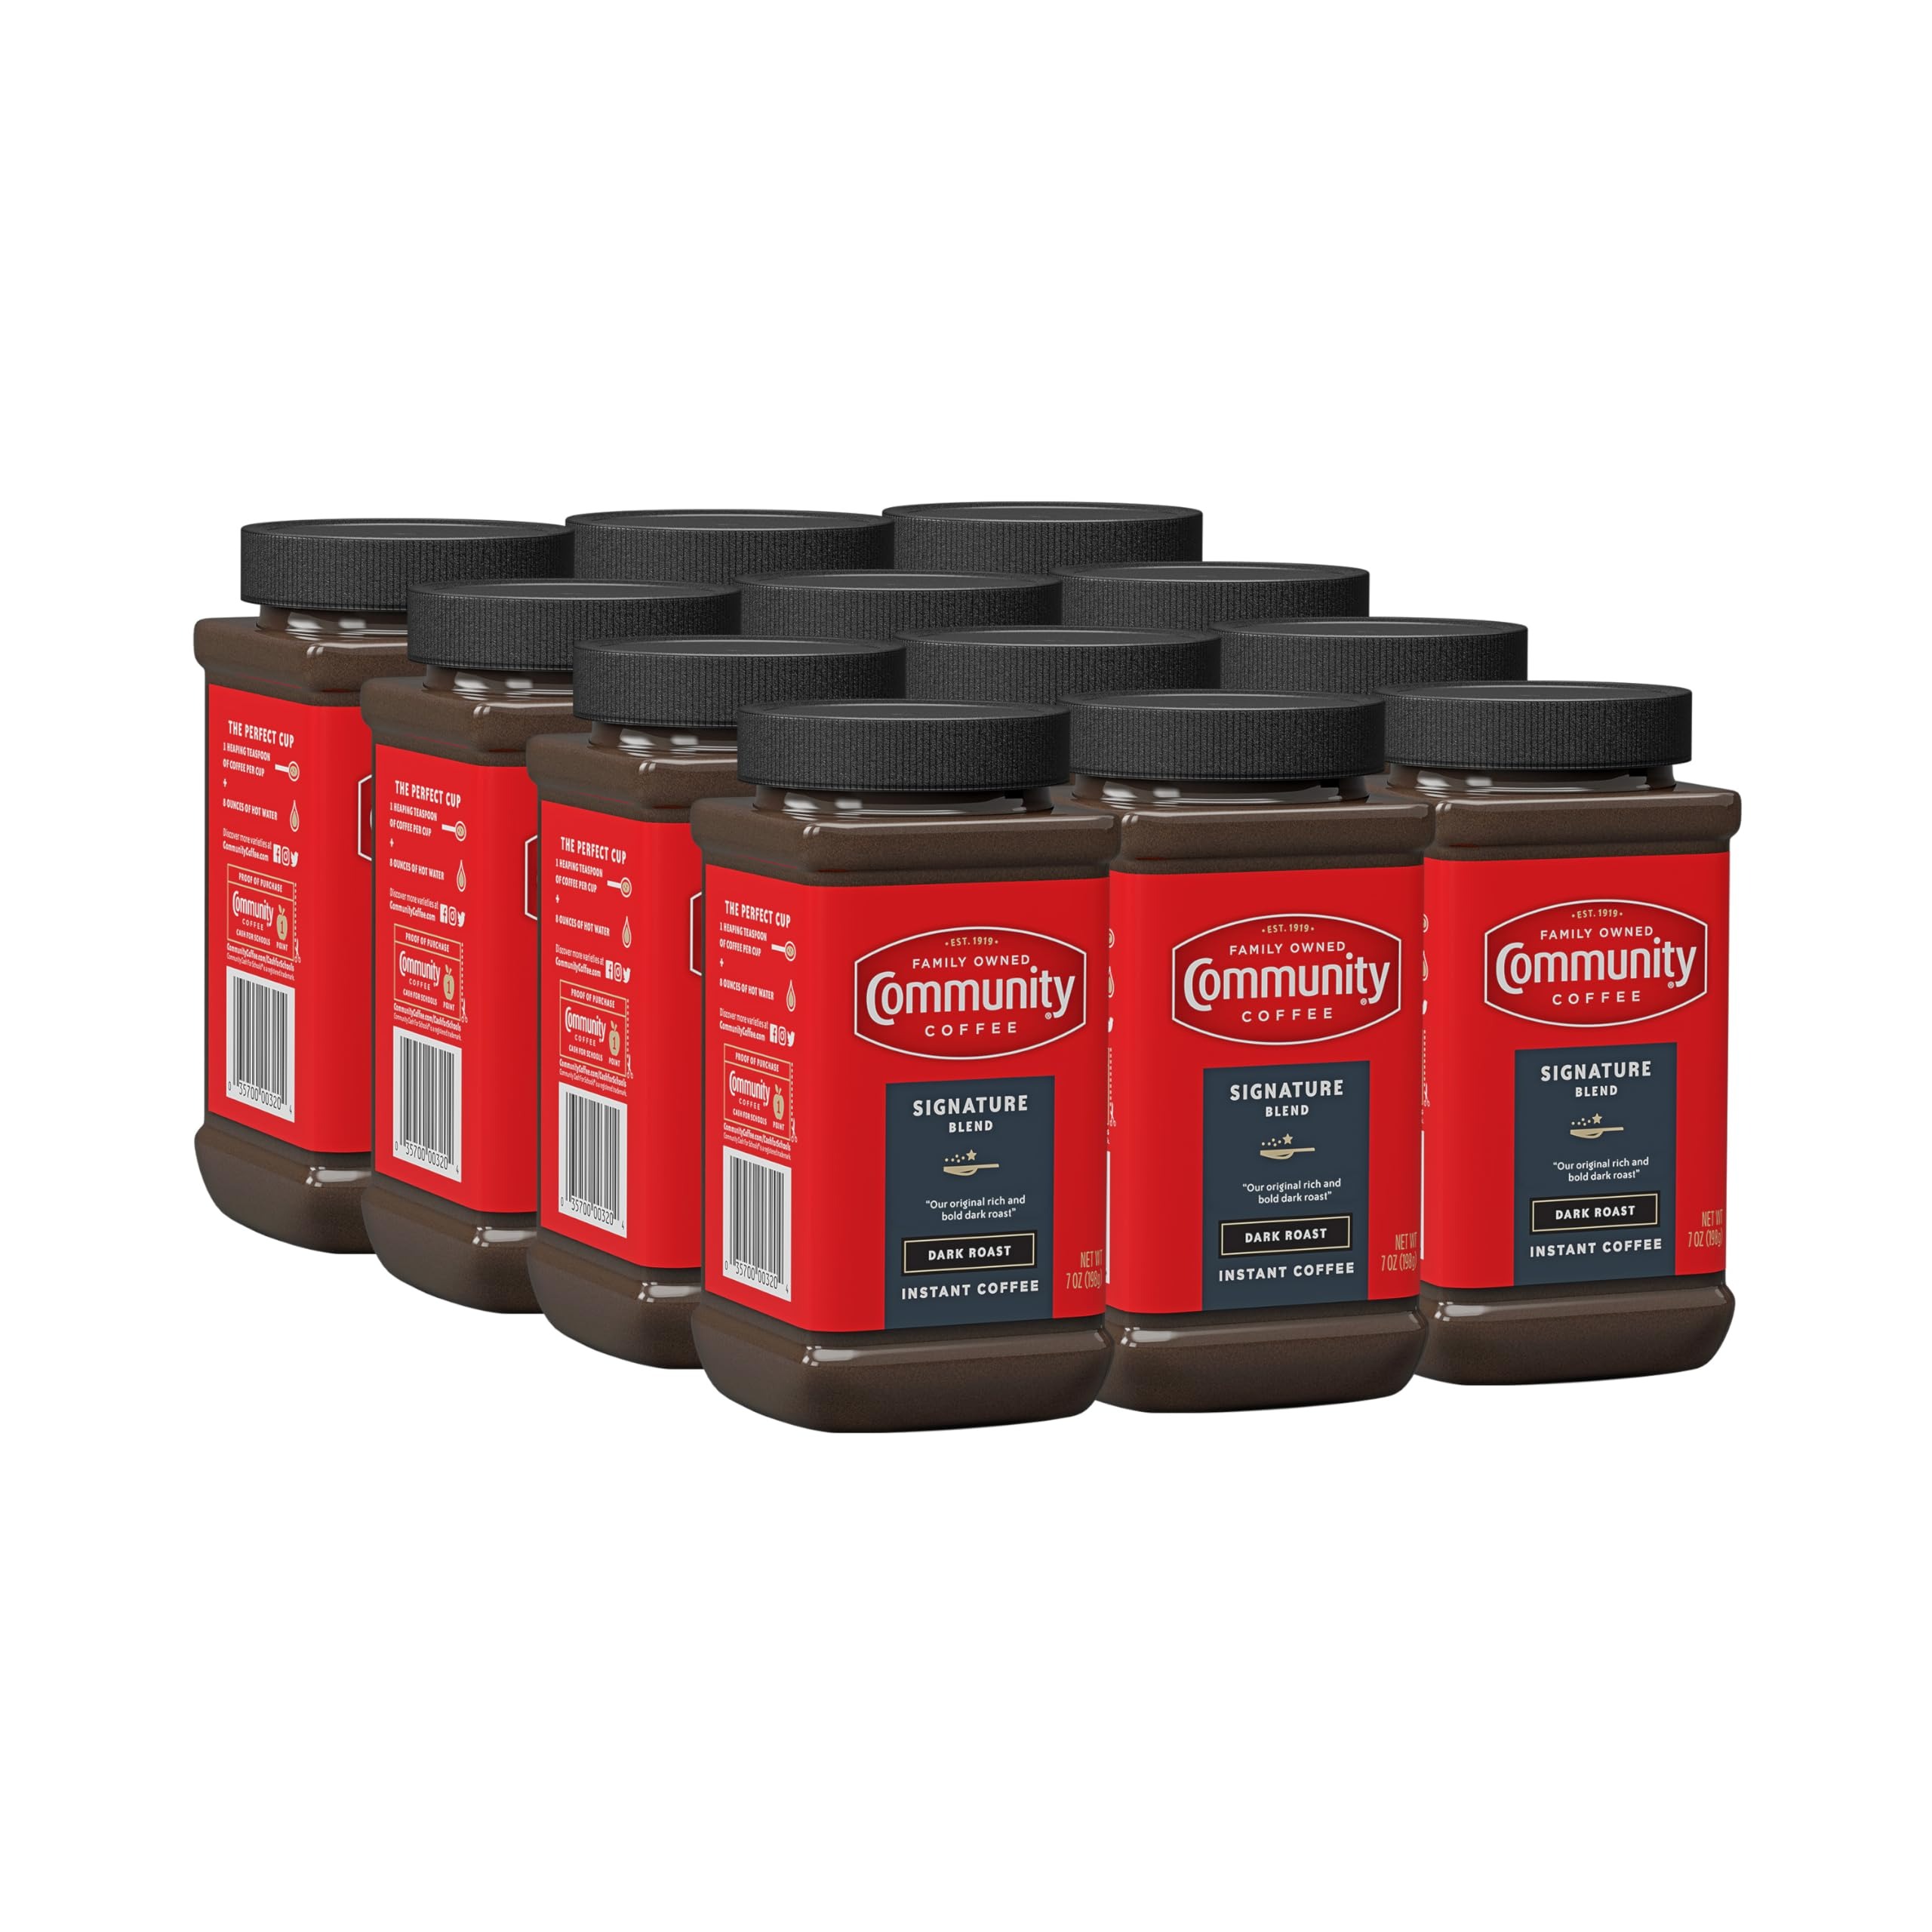
Item Name: Community Coffee Signature Blend Instant Coffee, 84 Ounces, Dark Roast 7 Ounce Jar (Pack of 12)
Bullet Point 1: Rich and Bold Blend: Our original dark roast blend roasted to deep, dark perfection with notes of decadent dark chocolate. Rich, smooth flavor with a deep chocolate profile. Served for over 100 years
Bullet Point 2: Instant Coffee: As easy as coffee gets. Just add hot water and our instant coffee dissolves quickly and fully for a smooth, delicious cup of coffee
Bullet Point 3: Community Is Everything: From using responsibly-sourced coffee beans to programs that support military service members, local schools & more, Community Coffee gives back to our partners and local communities in every way we can
Bullet Point 4: How You Like It: Our most popular blends are available in Instant options for a quick, easy cup of coffee. Take it on the go or use when you're in a hurry
Bullet Point 5: Quality Assured: All of our coffee beans go through a rigorous scoring system for body, balance, flavor & aroma. Only then can they be considered fit to bear the Community Coffee name
Value: 84.0
Unit: Ounce

Price: 110.99